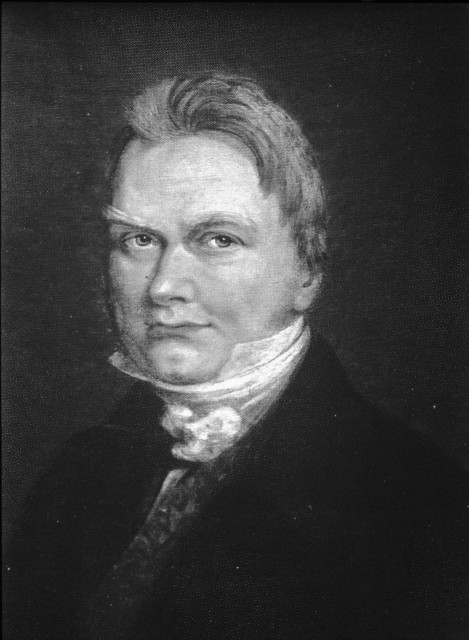
เยินส์ ยาคอบ แบร์ซีเลียส

| name = เยินส์ ยาคอบ แบร์ซีเลียส
| image = Jöns Jacob Berzelius.jpg
| birth_place = แวเวอร์ซุนดา เอิสแตร์เยิตลันด์ สวีเดน
| death_place = สต็อกโฮล์ม สวีเดน
| nationality = สวีเดน
| field = เคมี
| work_institution = สถาบันแคโรลินสกา
| alma_mater = มหาวิทยาลัยอุปซอลา
| doctoral_advisor = โยฮัน แอฟเซเลียส
| prizes = เหรียญโคพลีย์ (ค.ศ. 1836)
| religion = ศาสนาคริสต์|คริสต์ นิกายลูเทอแรน
บารอน เยินส์ ยาคอบ แบร์ซีเลียส (; 20 สิงหาคม ค.ศ. 1779 – 7 สิงหาคม ค.ศ. 1848) เป็นนักเคมีชาวสวีเดน เกิดที่จังหวัดเอิสแตร์เยิตลันด์ บิดามารดาของแบร์ซีเลียสเสียชีวิตตั้งแต่เขายังเล็ก เขาจึงอยู่ในความดูแลของญาติในเมืองลินเชอปิง แบร์ซีเลียสเรียนหนังสือในเมืองนั้นก่อนจะเรียนต่อวิชาแพทย์ที่มหาวิทยาลัยอุปซอลา เขาเรียนเคมีกับอันเดอร์ส กุสตาฟ เอเกแบร์ก ผู้ค้นพบธาตุแทนทาลัม แบร์ซีเลียสเป็นผู้ช่วยเภสัชกรและแพทย์ก่อนจะเรียนจบในปี ค.ศ. 1802 หลังจากนั้นเขาทำงานเป็นแพทย์ใกล้กรุงสต็อกโฮล์ม ระหว่างปี ค.ศ. 1808–1836 แบร์ซีเลียสร่วมงานกับนักเคมี อันนา ซุนด์สเตริม
ในปี ค.ศ. 1807 แบร์ซีเลียสดำรงตำแหน่งศาสตราจารย์ด้านเคมีและเภสัชศาสตร์ที่สถาบันแคโรลินสกา ปีต่อมาแบร์ซีเลียสได้รับเลือกเป็นภาคีสมาชิกของราชสมาคมวิทยาศาสตร์แห่งสวีเดน ในปี ค.ศ. 1818 เขาดำรงตำแหน่งเลขานุการของราชสมาคม แบร์ซีเลียสเป็นภาคีสมาชิกของสมาคมศิลปะและวิทยาศาสตร์แห่งอเมริกา, ราชสมาคมศิลปะและวิทยาศาสตร์แห่งเนเธอร์แลนด์ และสถาบันแห่งสวีเดน ในปี ค.ศ. 1836 ราชสมาคมแห่งลอนดอนมอบเหรียญโคพลีย์ให้แก่แบร์ซีเลียส
แบร์ซีเลียสได้รับการยกย่องให้เป็นหนึ่งใน "บิดาแห่งวิชาเคมียุคใหม่" ร่วมกับโรเบิร์ต บอยล์, จอห์น ดาลตันและอ็องตวน ลาวัวซีเย
 เขามีผลงานหลายอย่าง เช่น พัฒนาระบบสูตรเคมี (แต่แบร์ซีเลียสใช้ตัวยก (H2O) แทนตัวห้อย (H2O) แบบในปัจจุบัน), ค้นพบธาตุซิลิคอน, ซีลีเนียม, ทอเรียม, ซีเรียม, คิดค้นคำว่า "การเร่งปฏิกิริยา|catalysis", "polymer", "isomer" และ "อัญรูป|allotrope" เป็นต้น
ด้านชีวิตส่วนตัว แบร์ซีเลียสได้รับการแต่งตั้งเป็นบารอนโดยพระเจ้าคาร์ลที่ 14 โยฮันแห่งสวีเดนในปี ค.ศ. 1818 ต่อมาในปี ค.ศ. 1835 เขาแต่งงานกับเอลิซาเบธ ปอปเปียส แบร์ซีเลียสเสียชีวิตที่บ้านในกรุงสต็อกโฮล์มในปี ค.ศ. 1848 ต่อมาแบร์ซีเลียสได้รับการยกย่องให้เป็น "บิดาแห่งวิชาเคมีของสวีเดน" และวันเกิดของเขาได้รับการเฉลิมฉลอง Berzelius Day honoured on YouTube
== อ้างอิง ==
== แหล่งข้อมูลอื่น ==
*
*
*
*
หมวดหมู่:นักเคมีชาวสวีเดน
หมวดหมู่:ภาคีสมาชิกราชสมาคมแห่งลอนดอน
หมวดหมู่:ศิษย์เก่าจากมหาวิทยาลัยอุปซอลา
หมวดหมู่:บุคคลจากสถาบันแคโรลินสกา